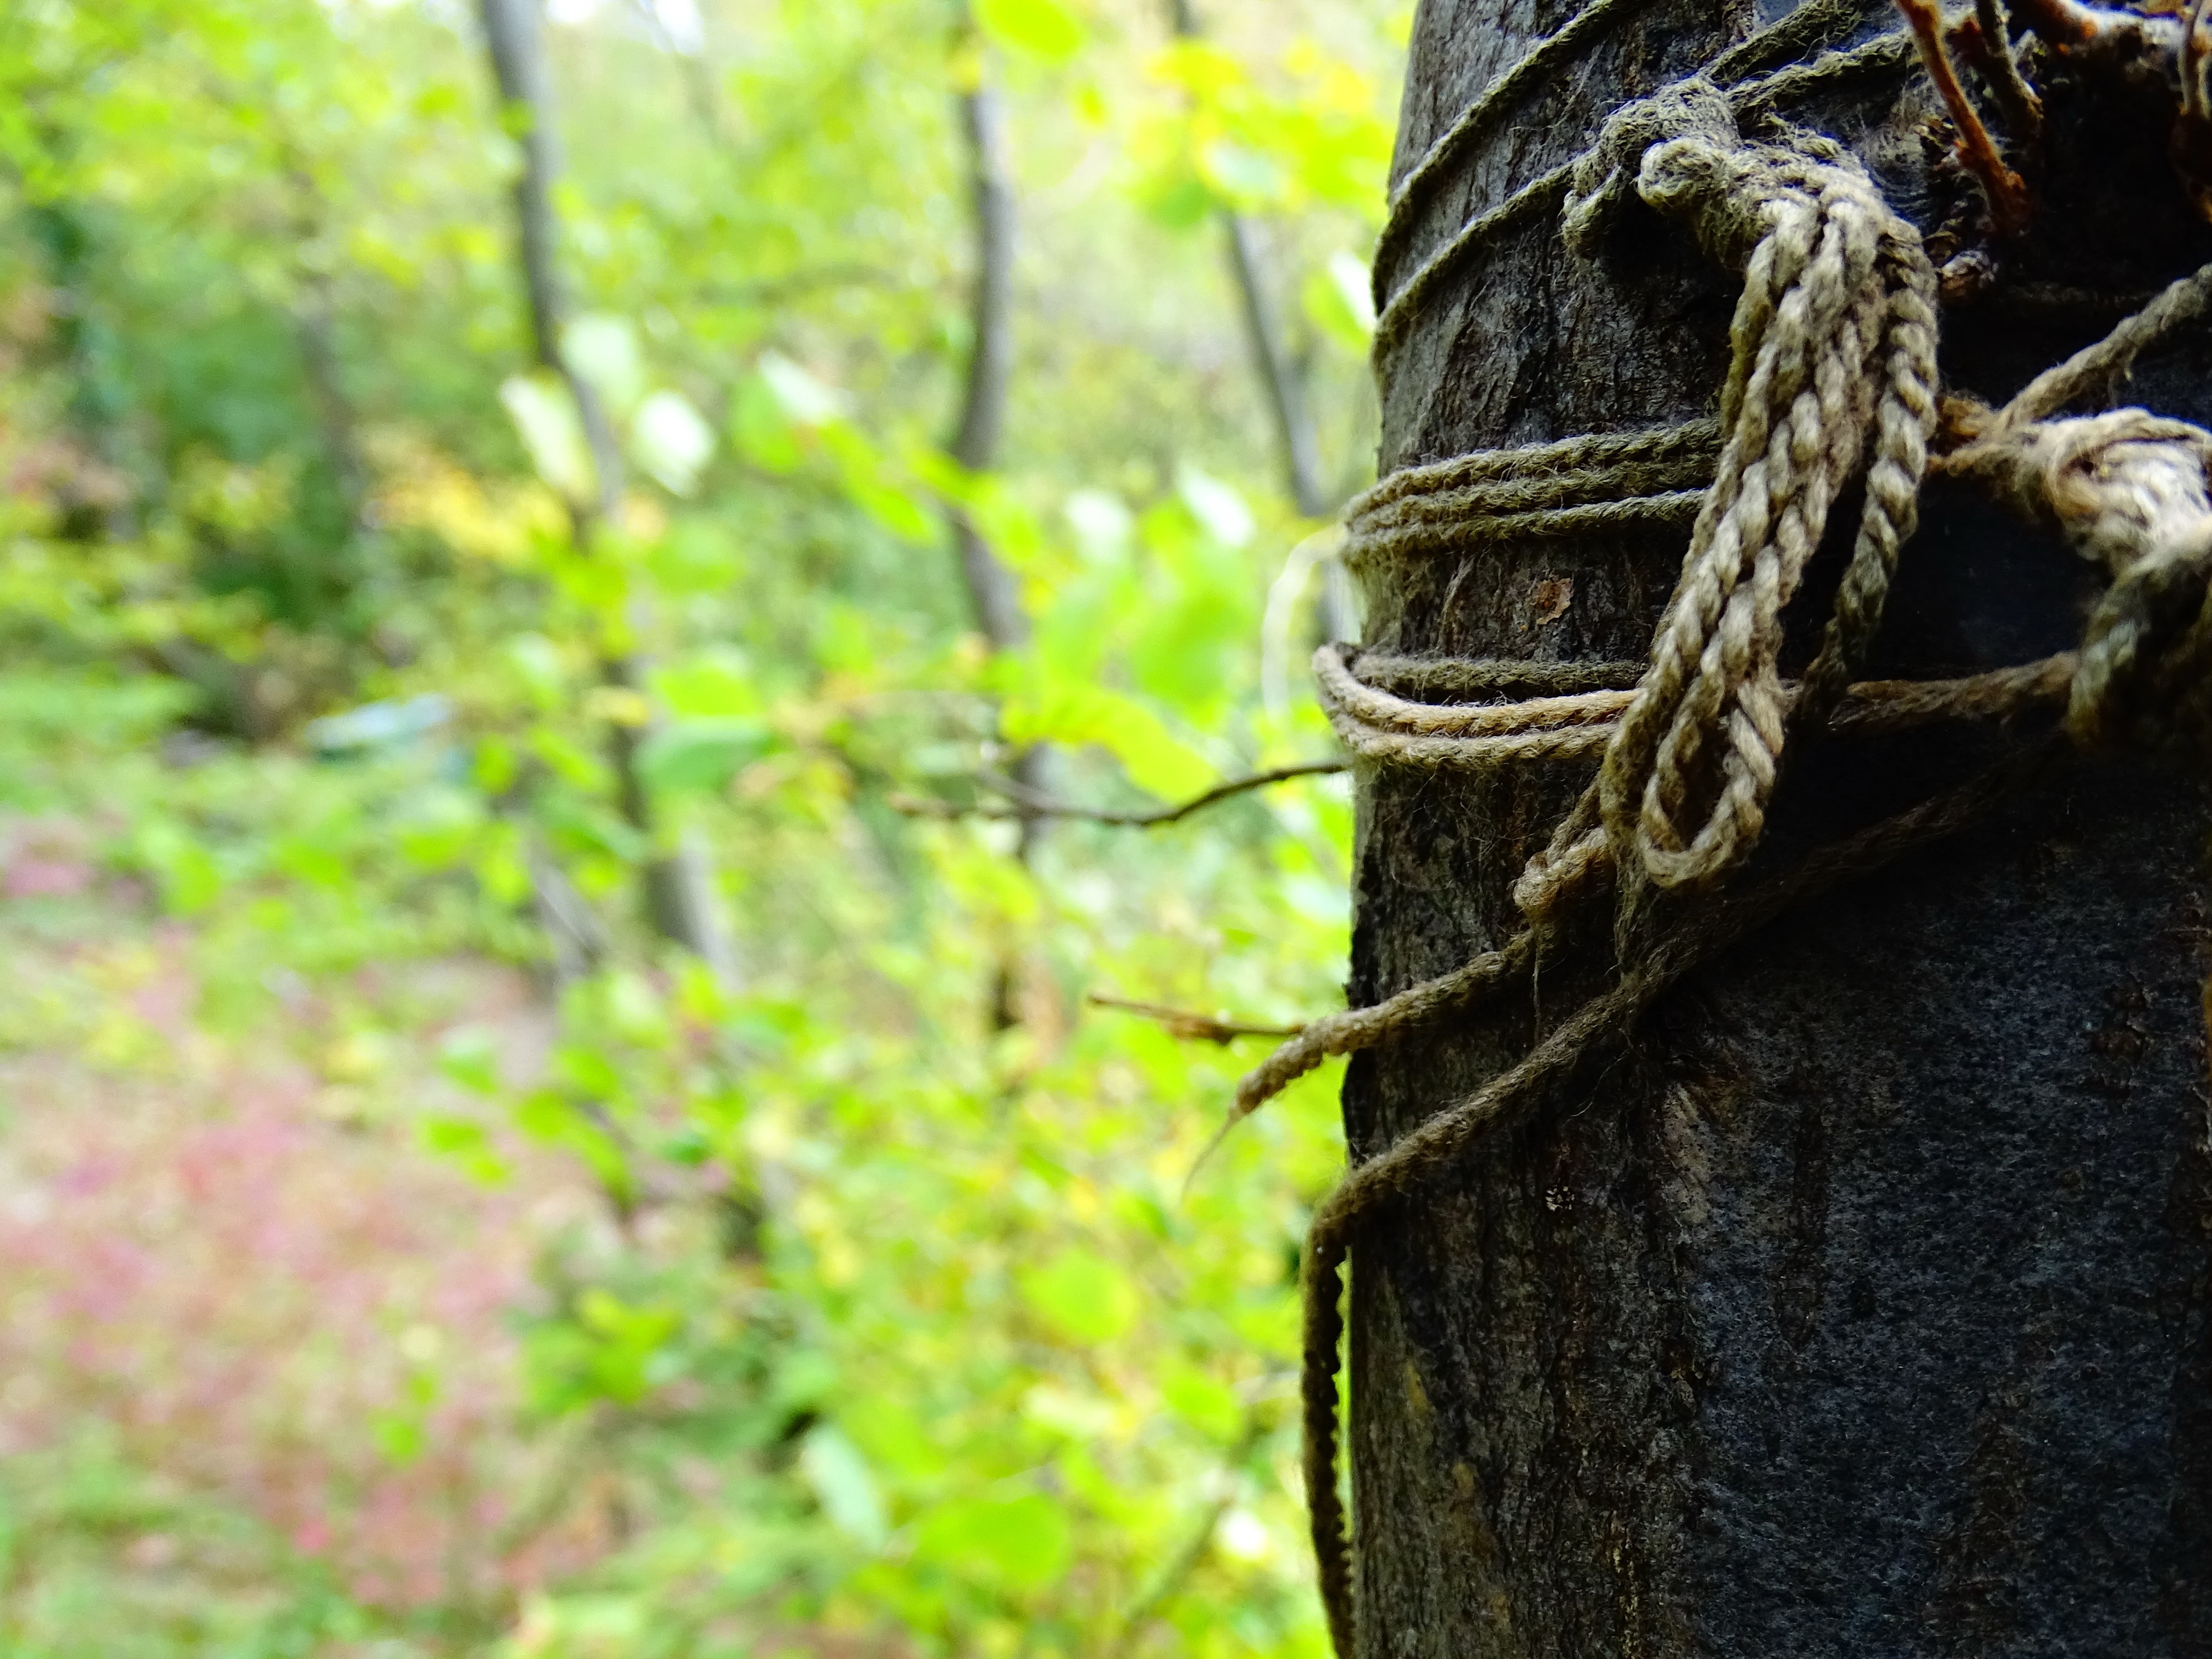
tree, nature, forest, grass, branch, plant, wood, sunlight, leaf, flower, wildlife, spring, green, autumn, agriculture, flora, cord, season, woodland, knot, rural area, woody plant